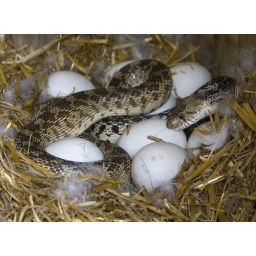
snake in the duck house